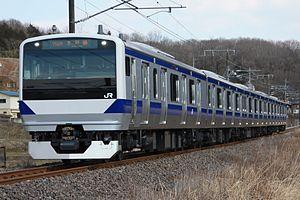
La ligne Mito est une ligne ferroviaire du réseau JR East au Japon. Elle relie la gare d'Oyama dans la préfecture de Tochigi à la gare de Tomobe dans la préfecture d'Ibaraki.